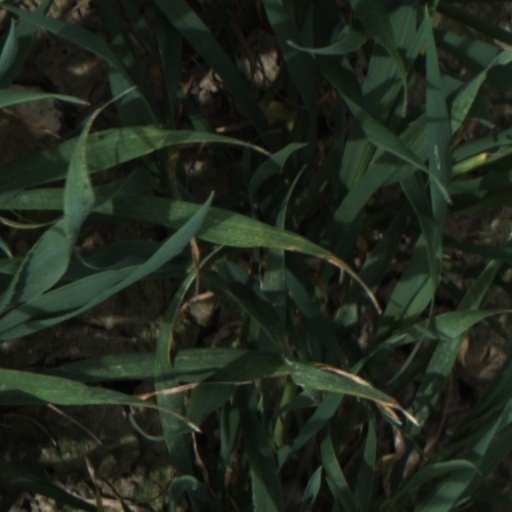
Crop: wheat